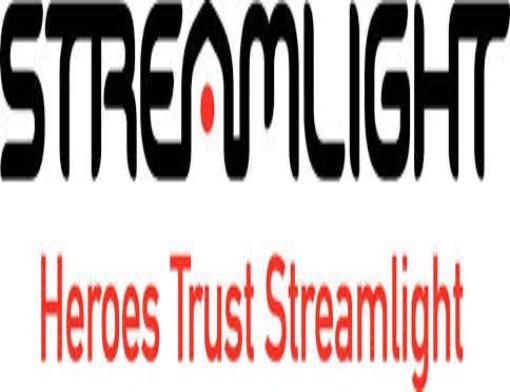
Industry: Necessities